Divided City

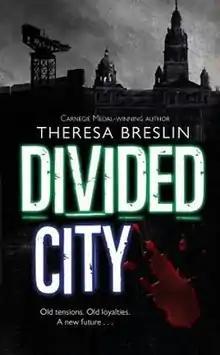
First edition

Divided City is a novel written by Theresa Breslin and published on 5 May 2005 by Doubleday. The novel is written for teenagers and adults concerning the problems of sectarianism in Glasgow and racism against asylum seekers.